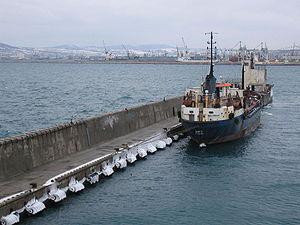
La jetée est une structure rigide construite, s'avançant dans la mer, un lac ou un fleuve.